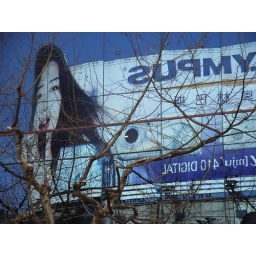
a girl in blue